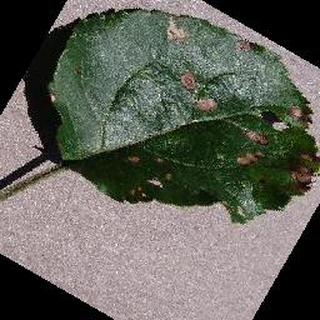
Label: apple_black_rot